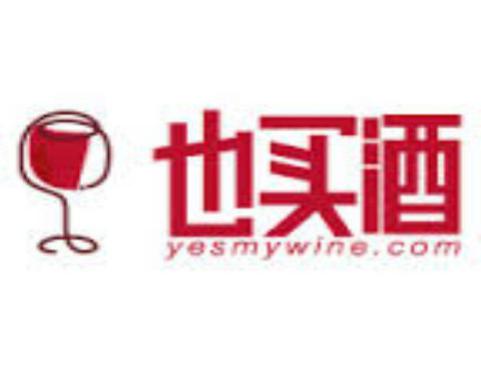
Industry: Food